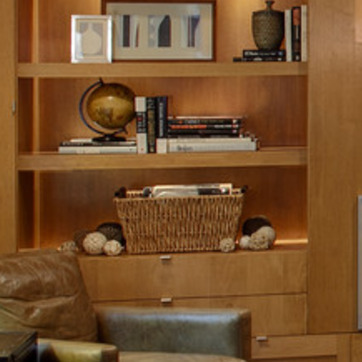
Material: paper